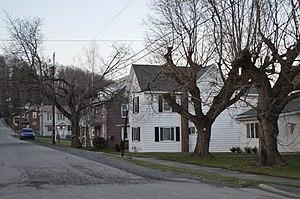
Irvona est un borough situé au sud du comté de Clearfield, en Pennsylvanie, aux États-Unis. En 2010, il comptait une population de 647 habitants. Il est incorporé le 2 septembre 1890.